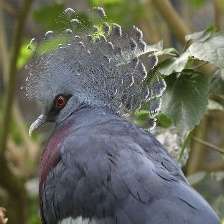
Species: VICTORIA CROWNED PIGEON
Scientific name: GOURA VICTORIA